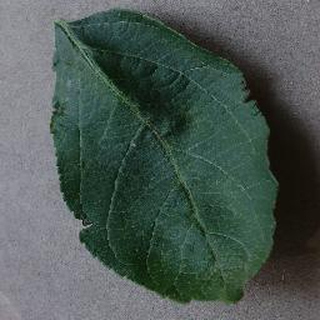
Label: healthy_apple